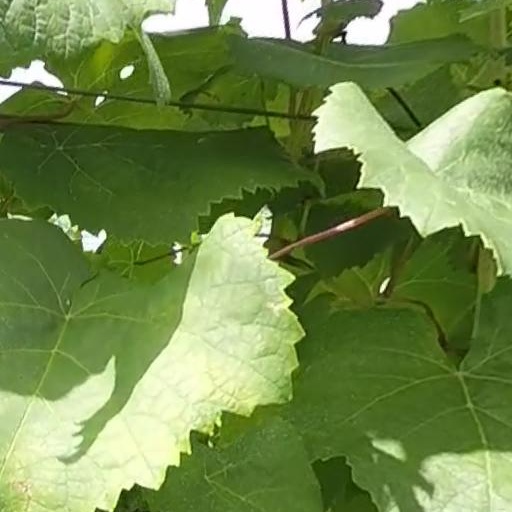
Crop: grape